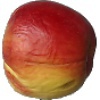
Label: red_yellow_apple